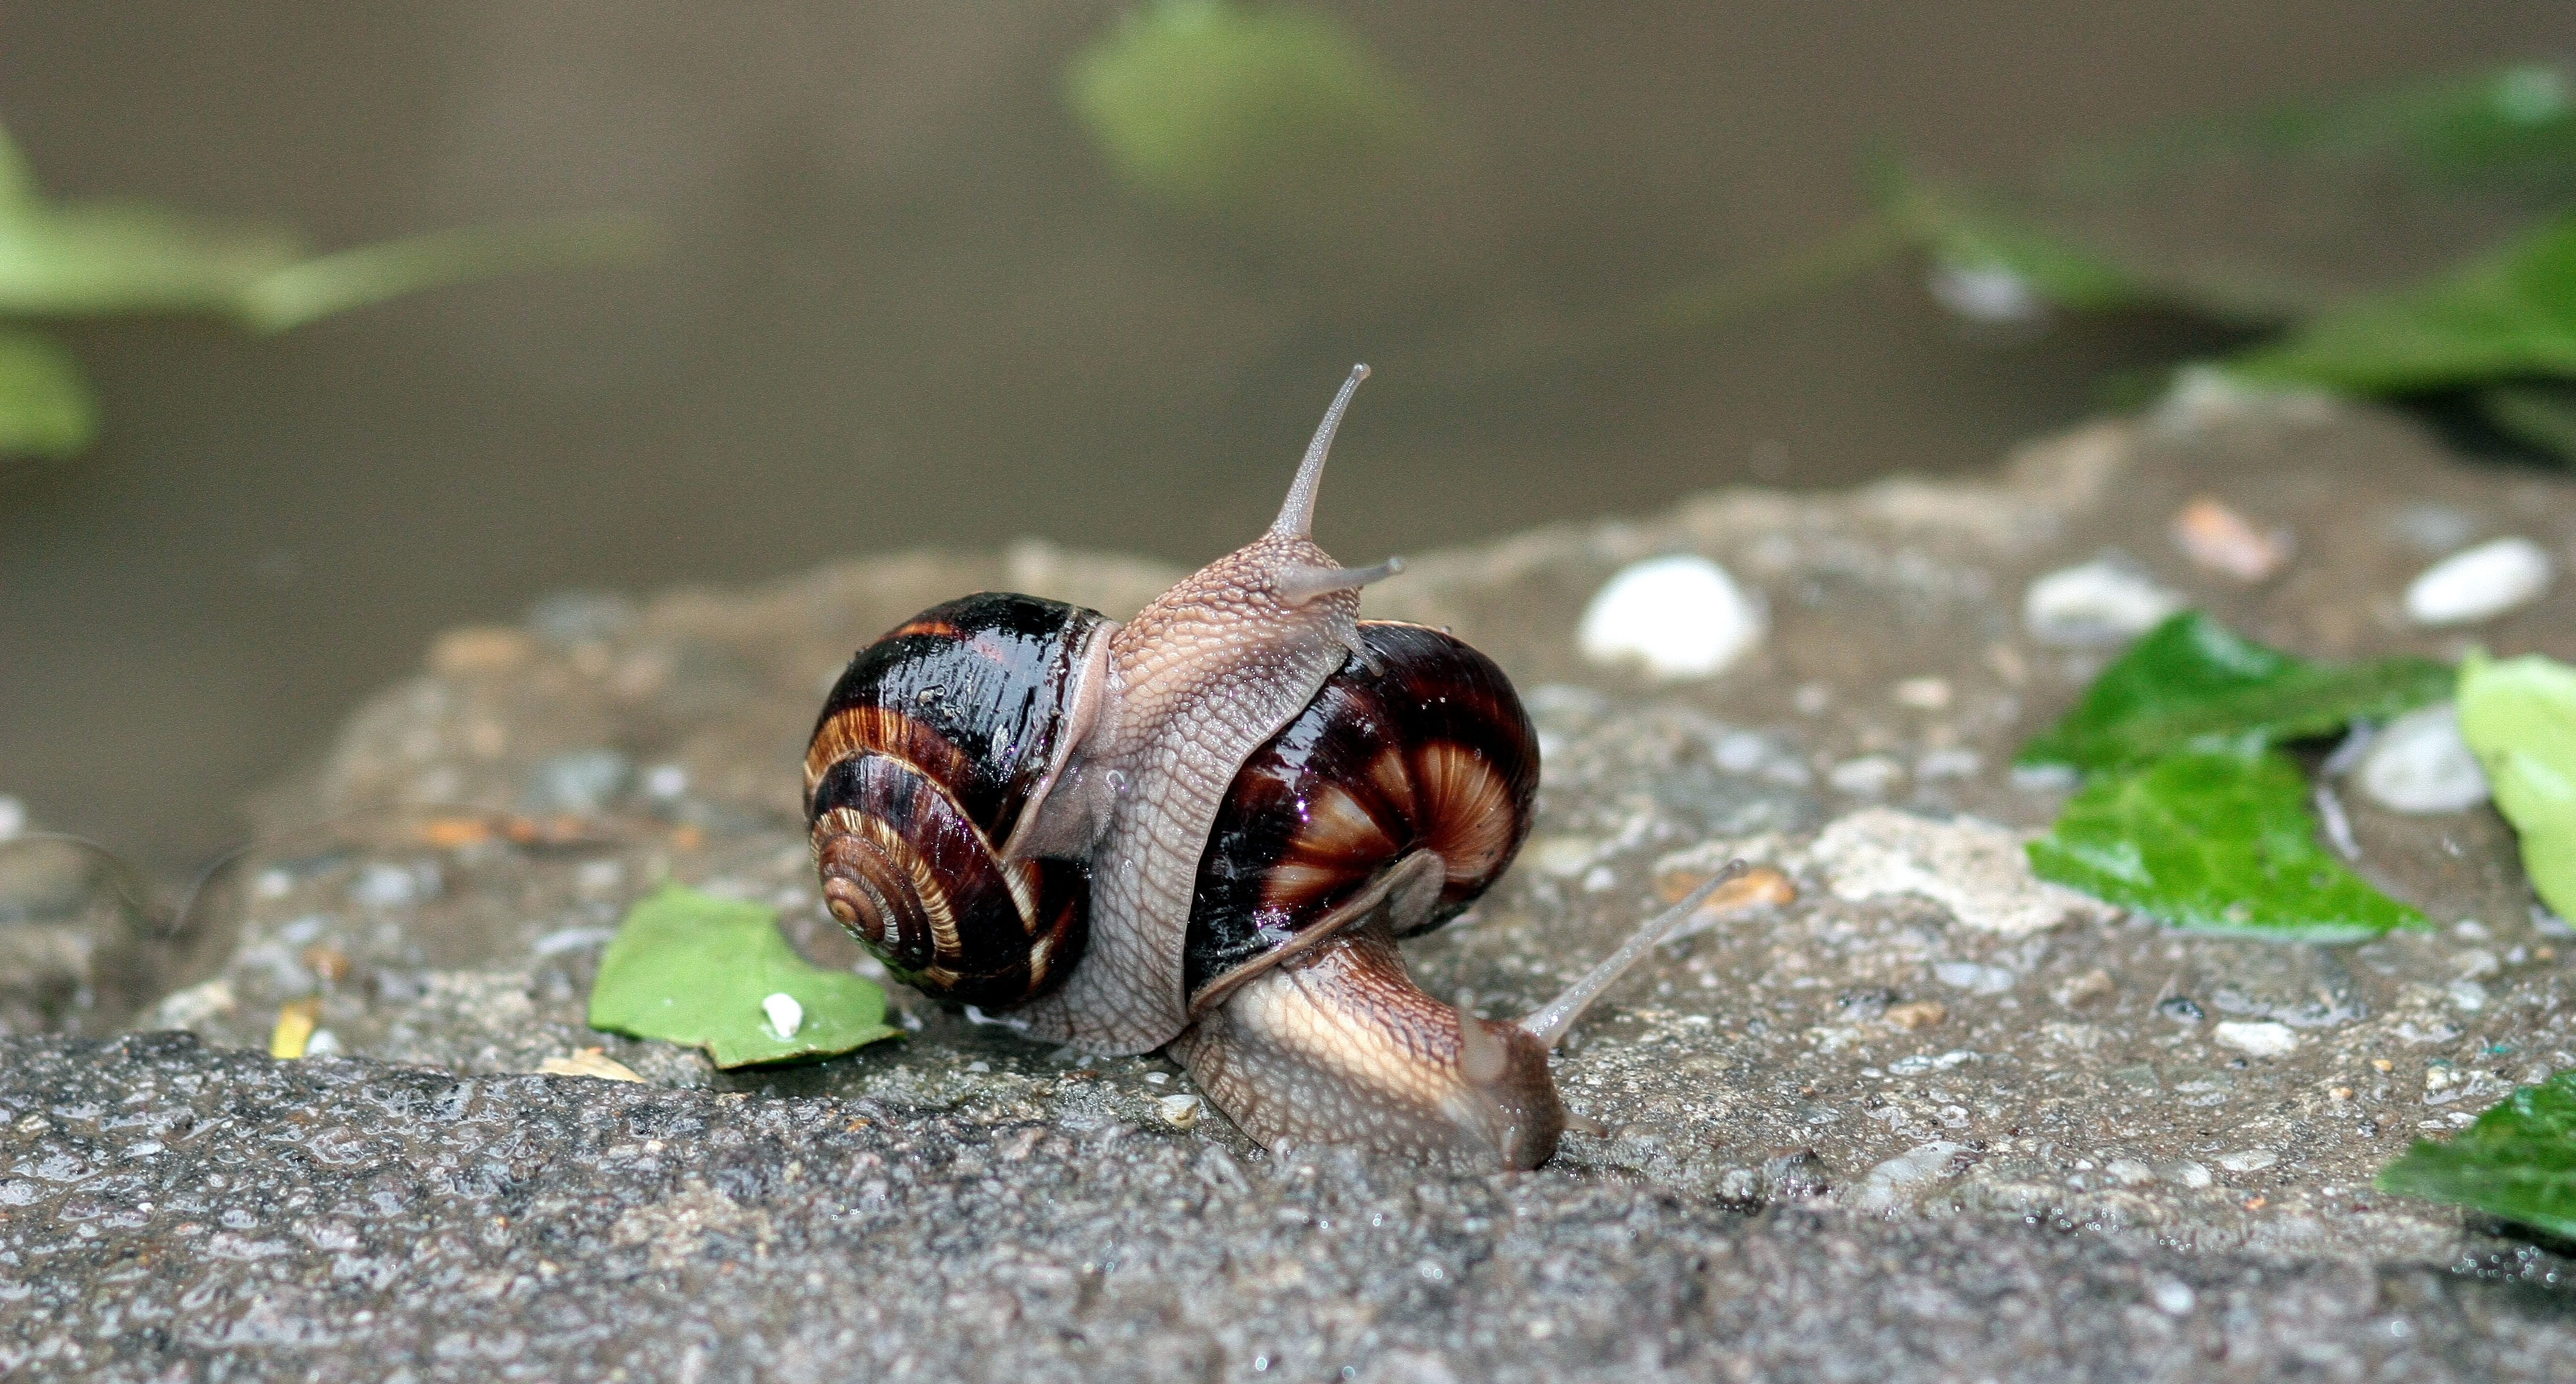
water, nature, wet, wildlife, love, insect, fauna, shell, invertebrate, close up, snail, pair, snails, macro photography, snails and slugs